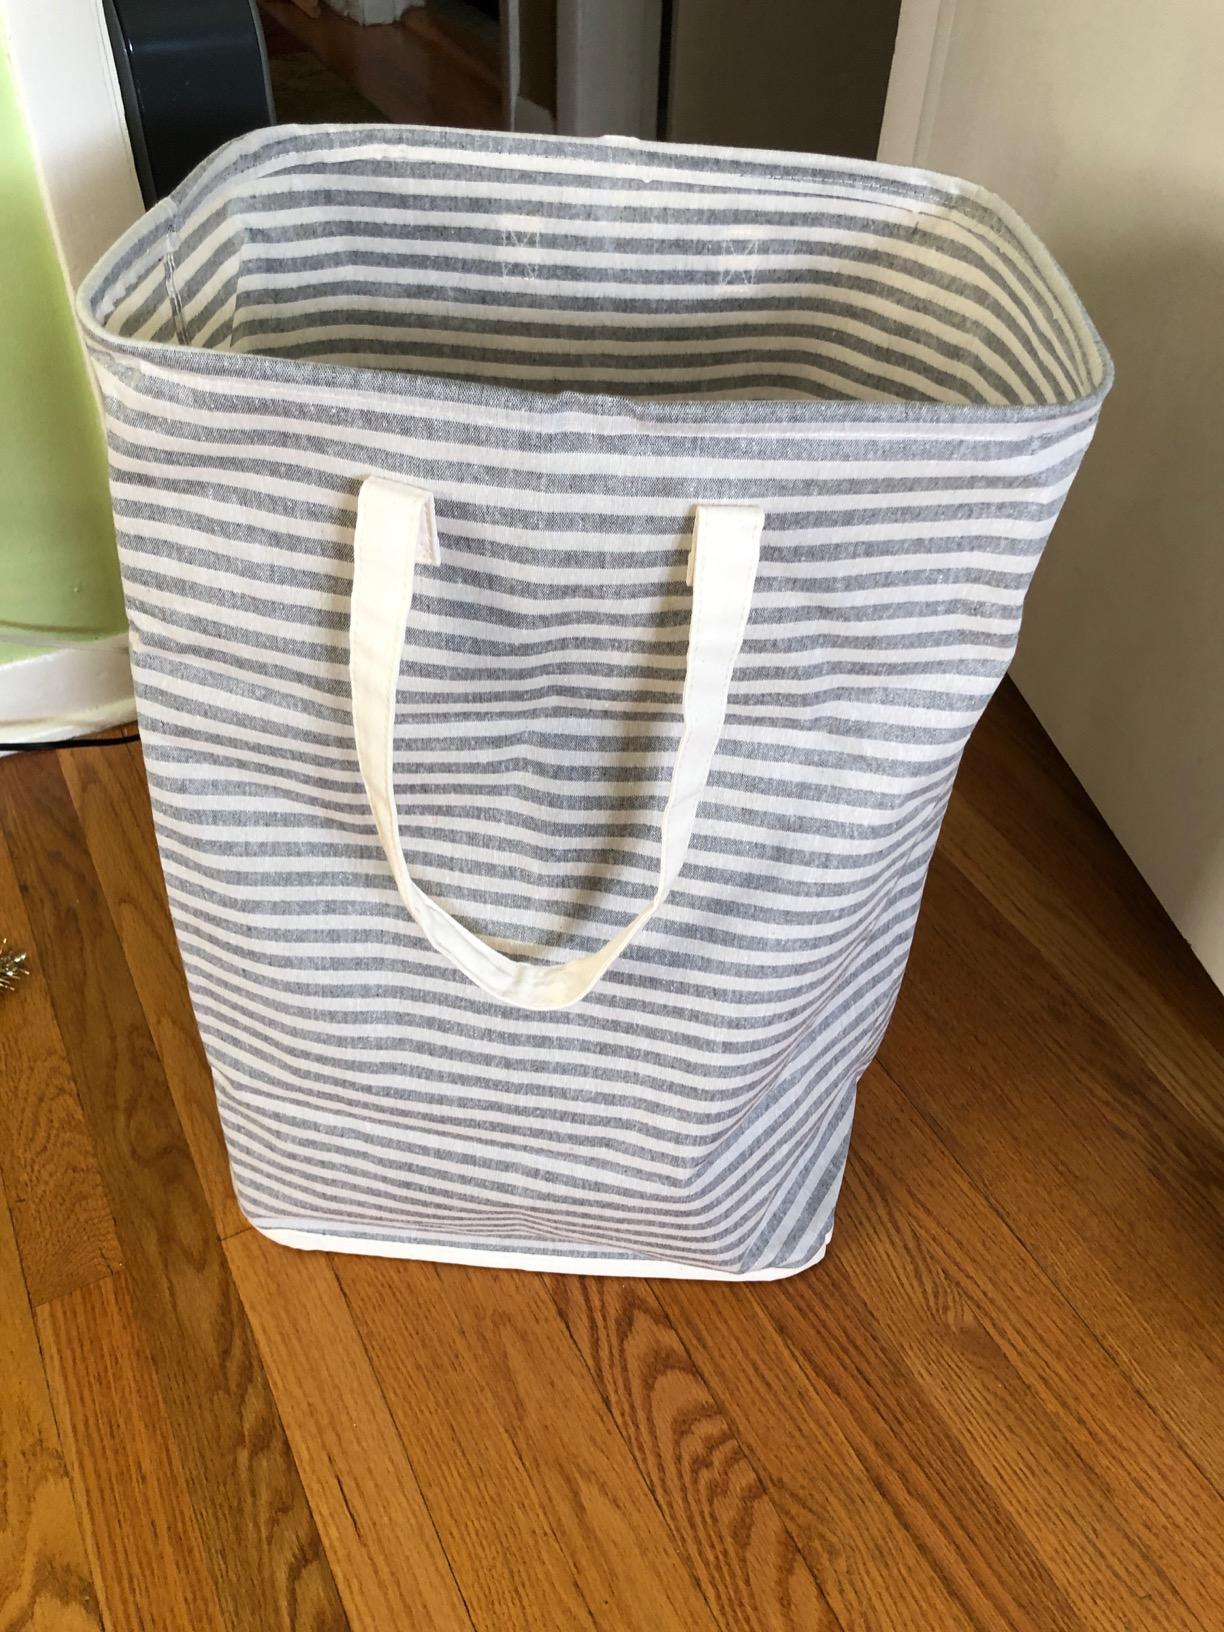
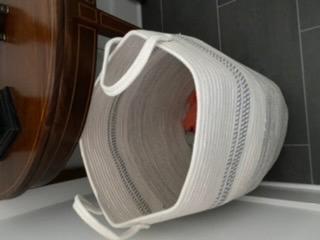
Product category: items_hamper
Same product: no